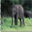
Label: elephant